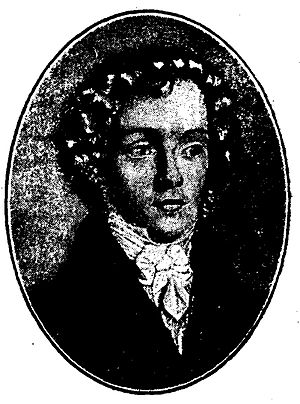
Ernst Wilhelm Hengstenberg
Ernst Wilhelm Hengstenberg var en tysk luthersk teolog.